Nkumba University

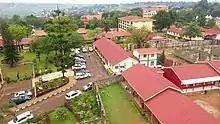
An aerial picture of Nkumba University's main campus.

The university campus is located on Nkumba Hill in Wakiso District, approximately , by road, north-east of Entebbe International Airport, along the northern shores of Lake Victoria, the second-largest freshwater body in the world. The coordinates of the university campus are 0°05'42.0"N, 32°30'27.0"E (Latitude:0.095000; Longitude:32.507500).